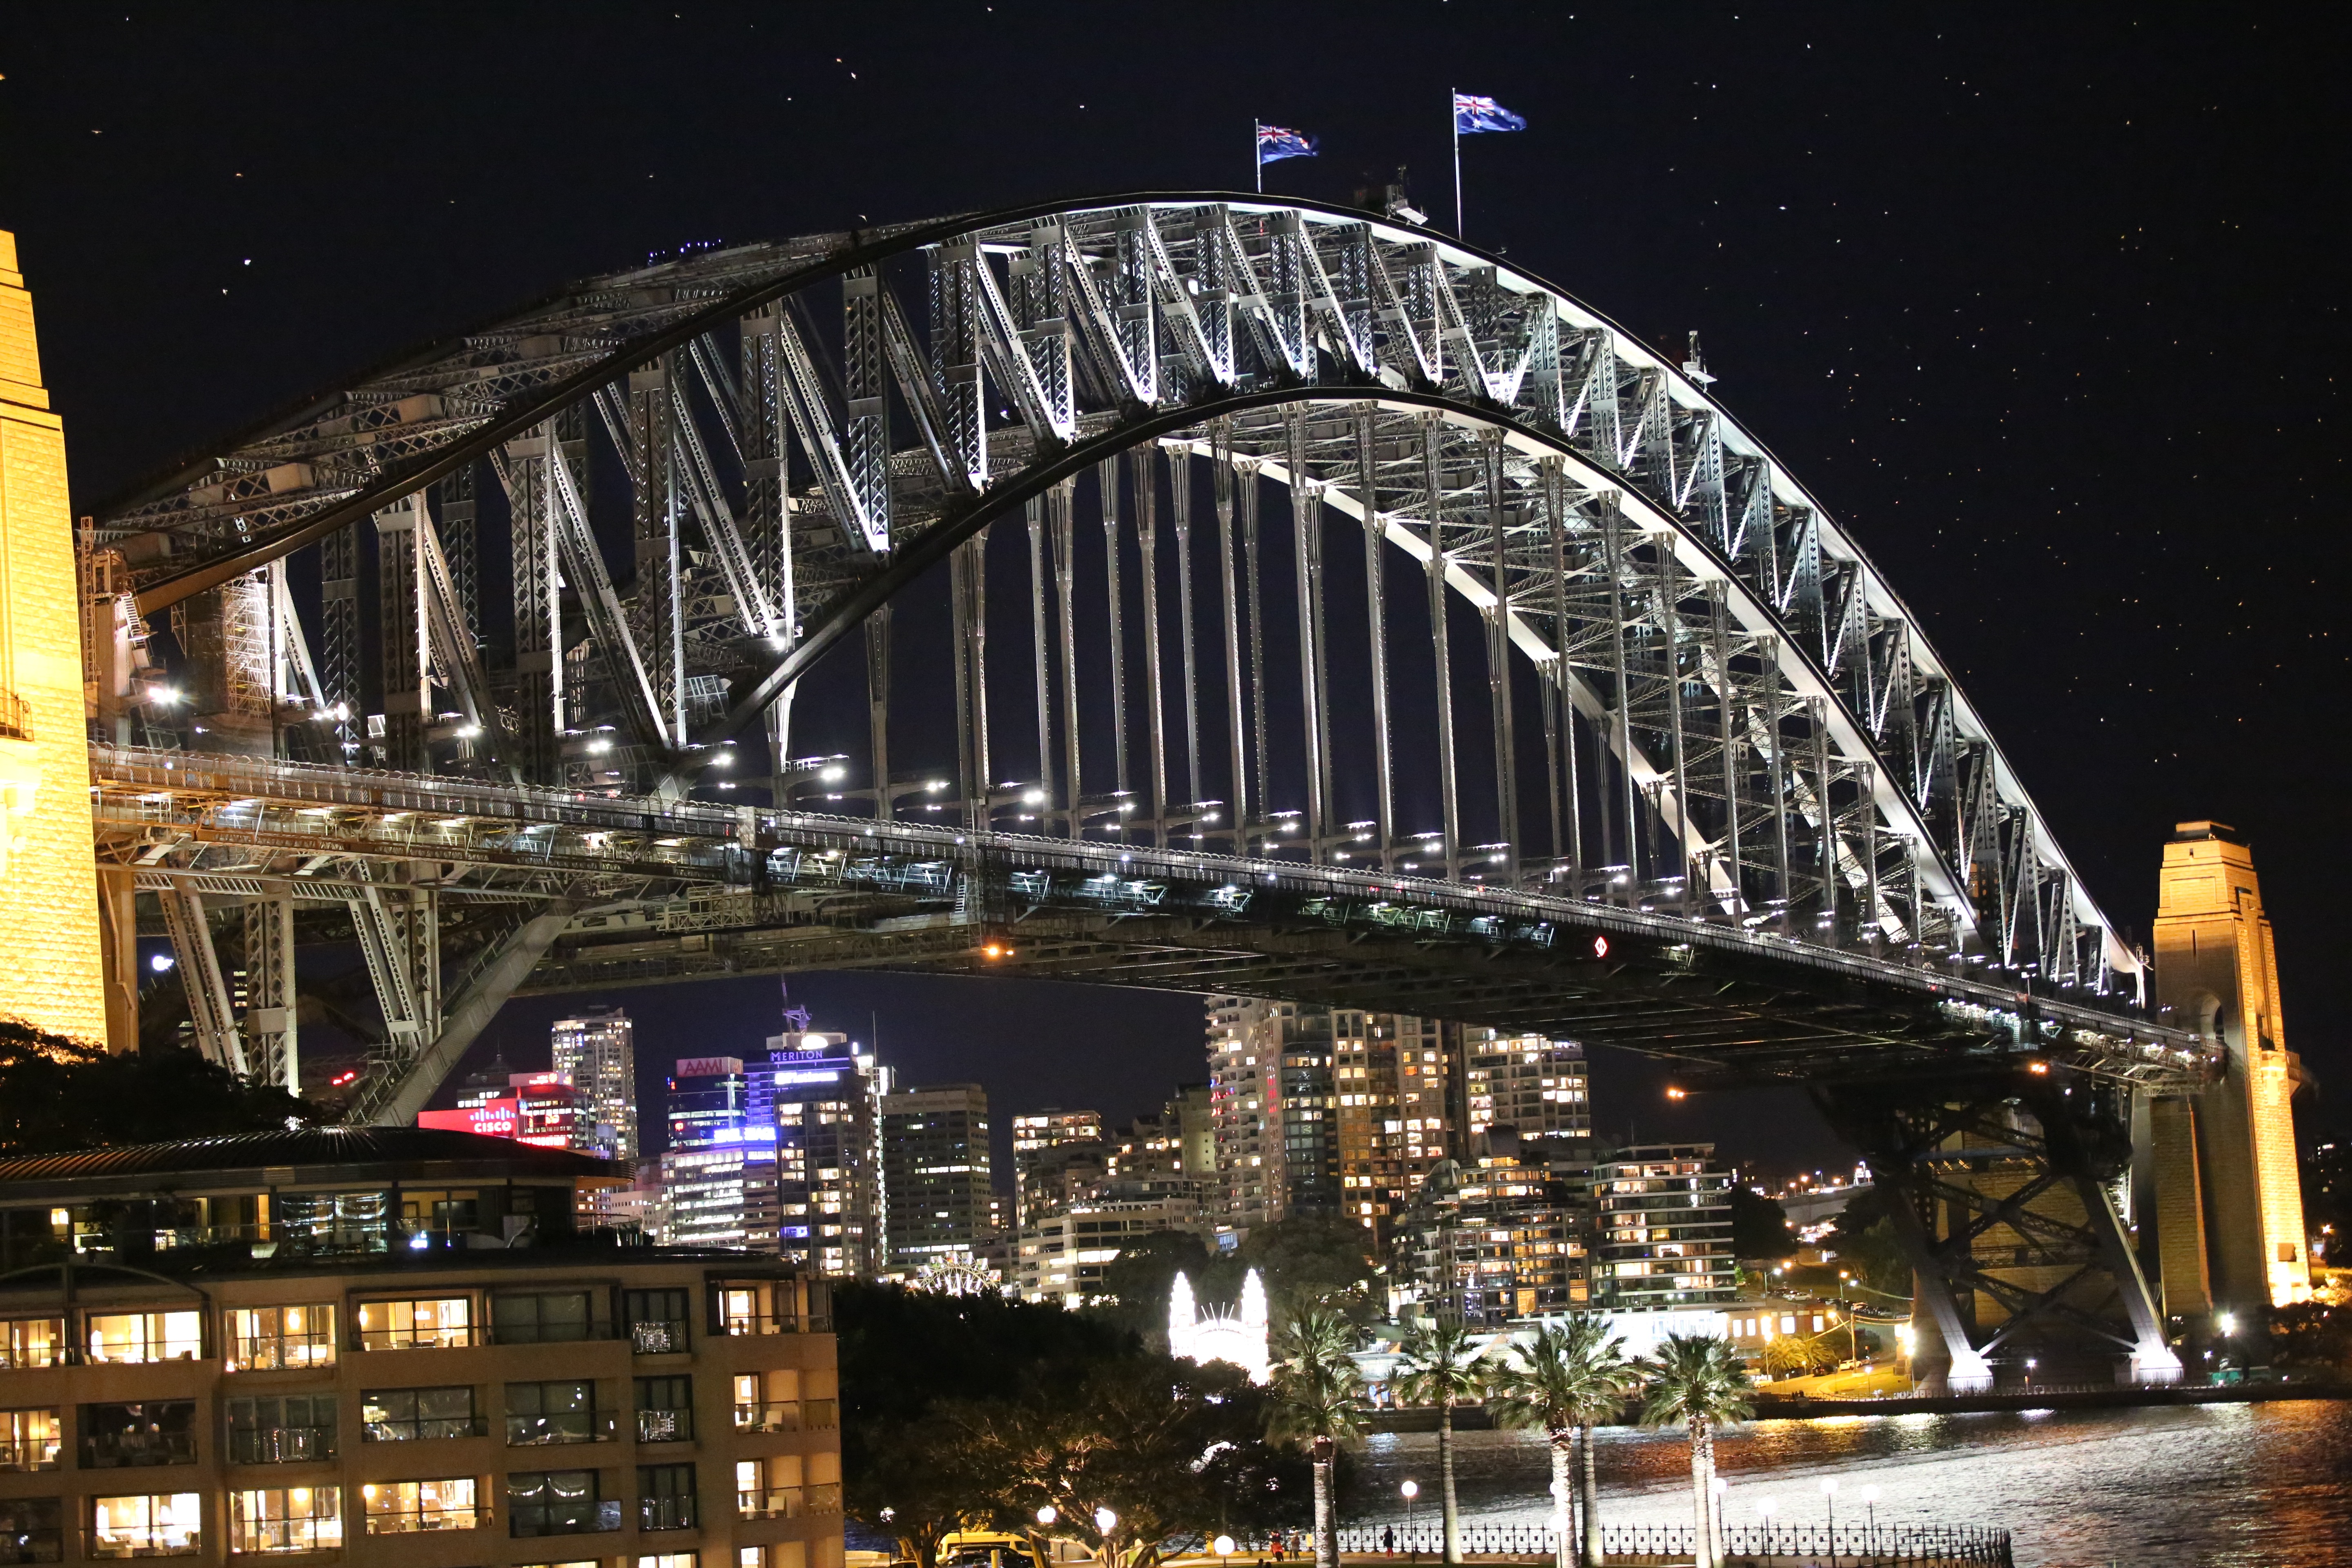
water, structure, bridge, night, building, cityscape, travel, arch, scenic, sydney, opera house, bay, landmark, harbour, stadium, nsw, metropolis, harbor bridge sydney, night bridge, sport venue